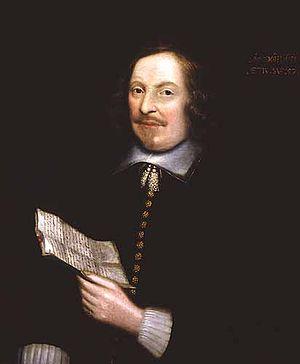
Edward Winslow est un homme politique britannique, 3ᵉ Gouverneur de la colonie de Plymouth.